Neil Burgess Jr.

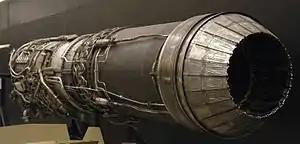
General Electric J79

The J79 and the F-104 were developed concurrently. The J79 was the first engine to exceed Mach 2, Burgess and Neumann solved the problems of rapid acceleration without compressor stall while maintaining reliability and lower fuel consumption over a wide speed range. They reduced compressor stalls by developing the J79's revolutionary "variable stator" that fine-tunes air compression at the engine inlet. The variable stator worked so well that engineers did not believe that engine test cell performance readings. The J79 started test runs in June 1954 and flew on the F-104 maiden flight on 17 February 1956. The first J79 allowed the F-104 to achieve Mach 1.1 in full power and Mach 2.2 with afterburner.